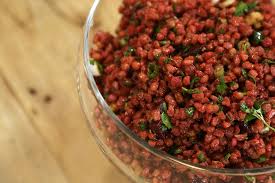
Yemek: kisir